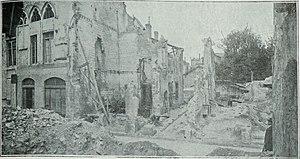
les deux façades sur la rue du Tambour, celle de la ""maison des comtes de Champagne"" et celle disparue de la maison des musiciens dont on aperçoit les ruines jusqu'au jardin
La Maison des musiciens ou encore la maison des ménétriers est un ensemble architectural classé situé à Reims.